Duck as food

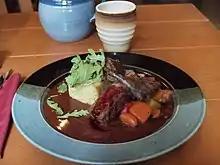
A duck dish at the Viking Restaurant Harald in Helsinki, Finland

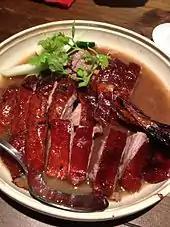
Duck roasted with Chinese angelica

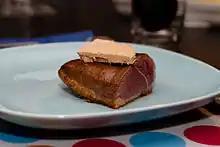
Duck breast topped with foie gras

In cooking and gastronomy, duck or duckling is the meat of several species of bird in the family Anatidae, found in both fresh and salt water. Duck is eaten in many cuisines around the world. It is a high-fat, high-protein meat rich in iron. Duckling nominally comes from a juvenile animal, but may be simply a menu name.